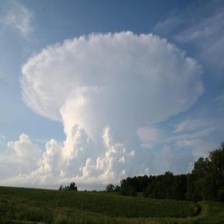
Cloud type: Cumulonimbus